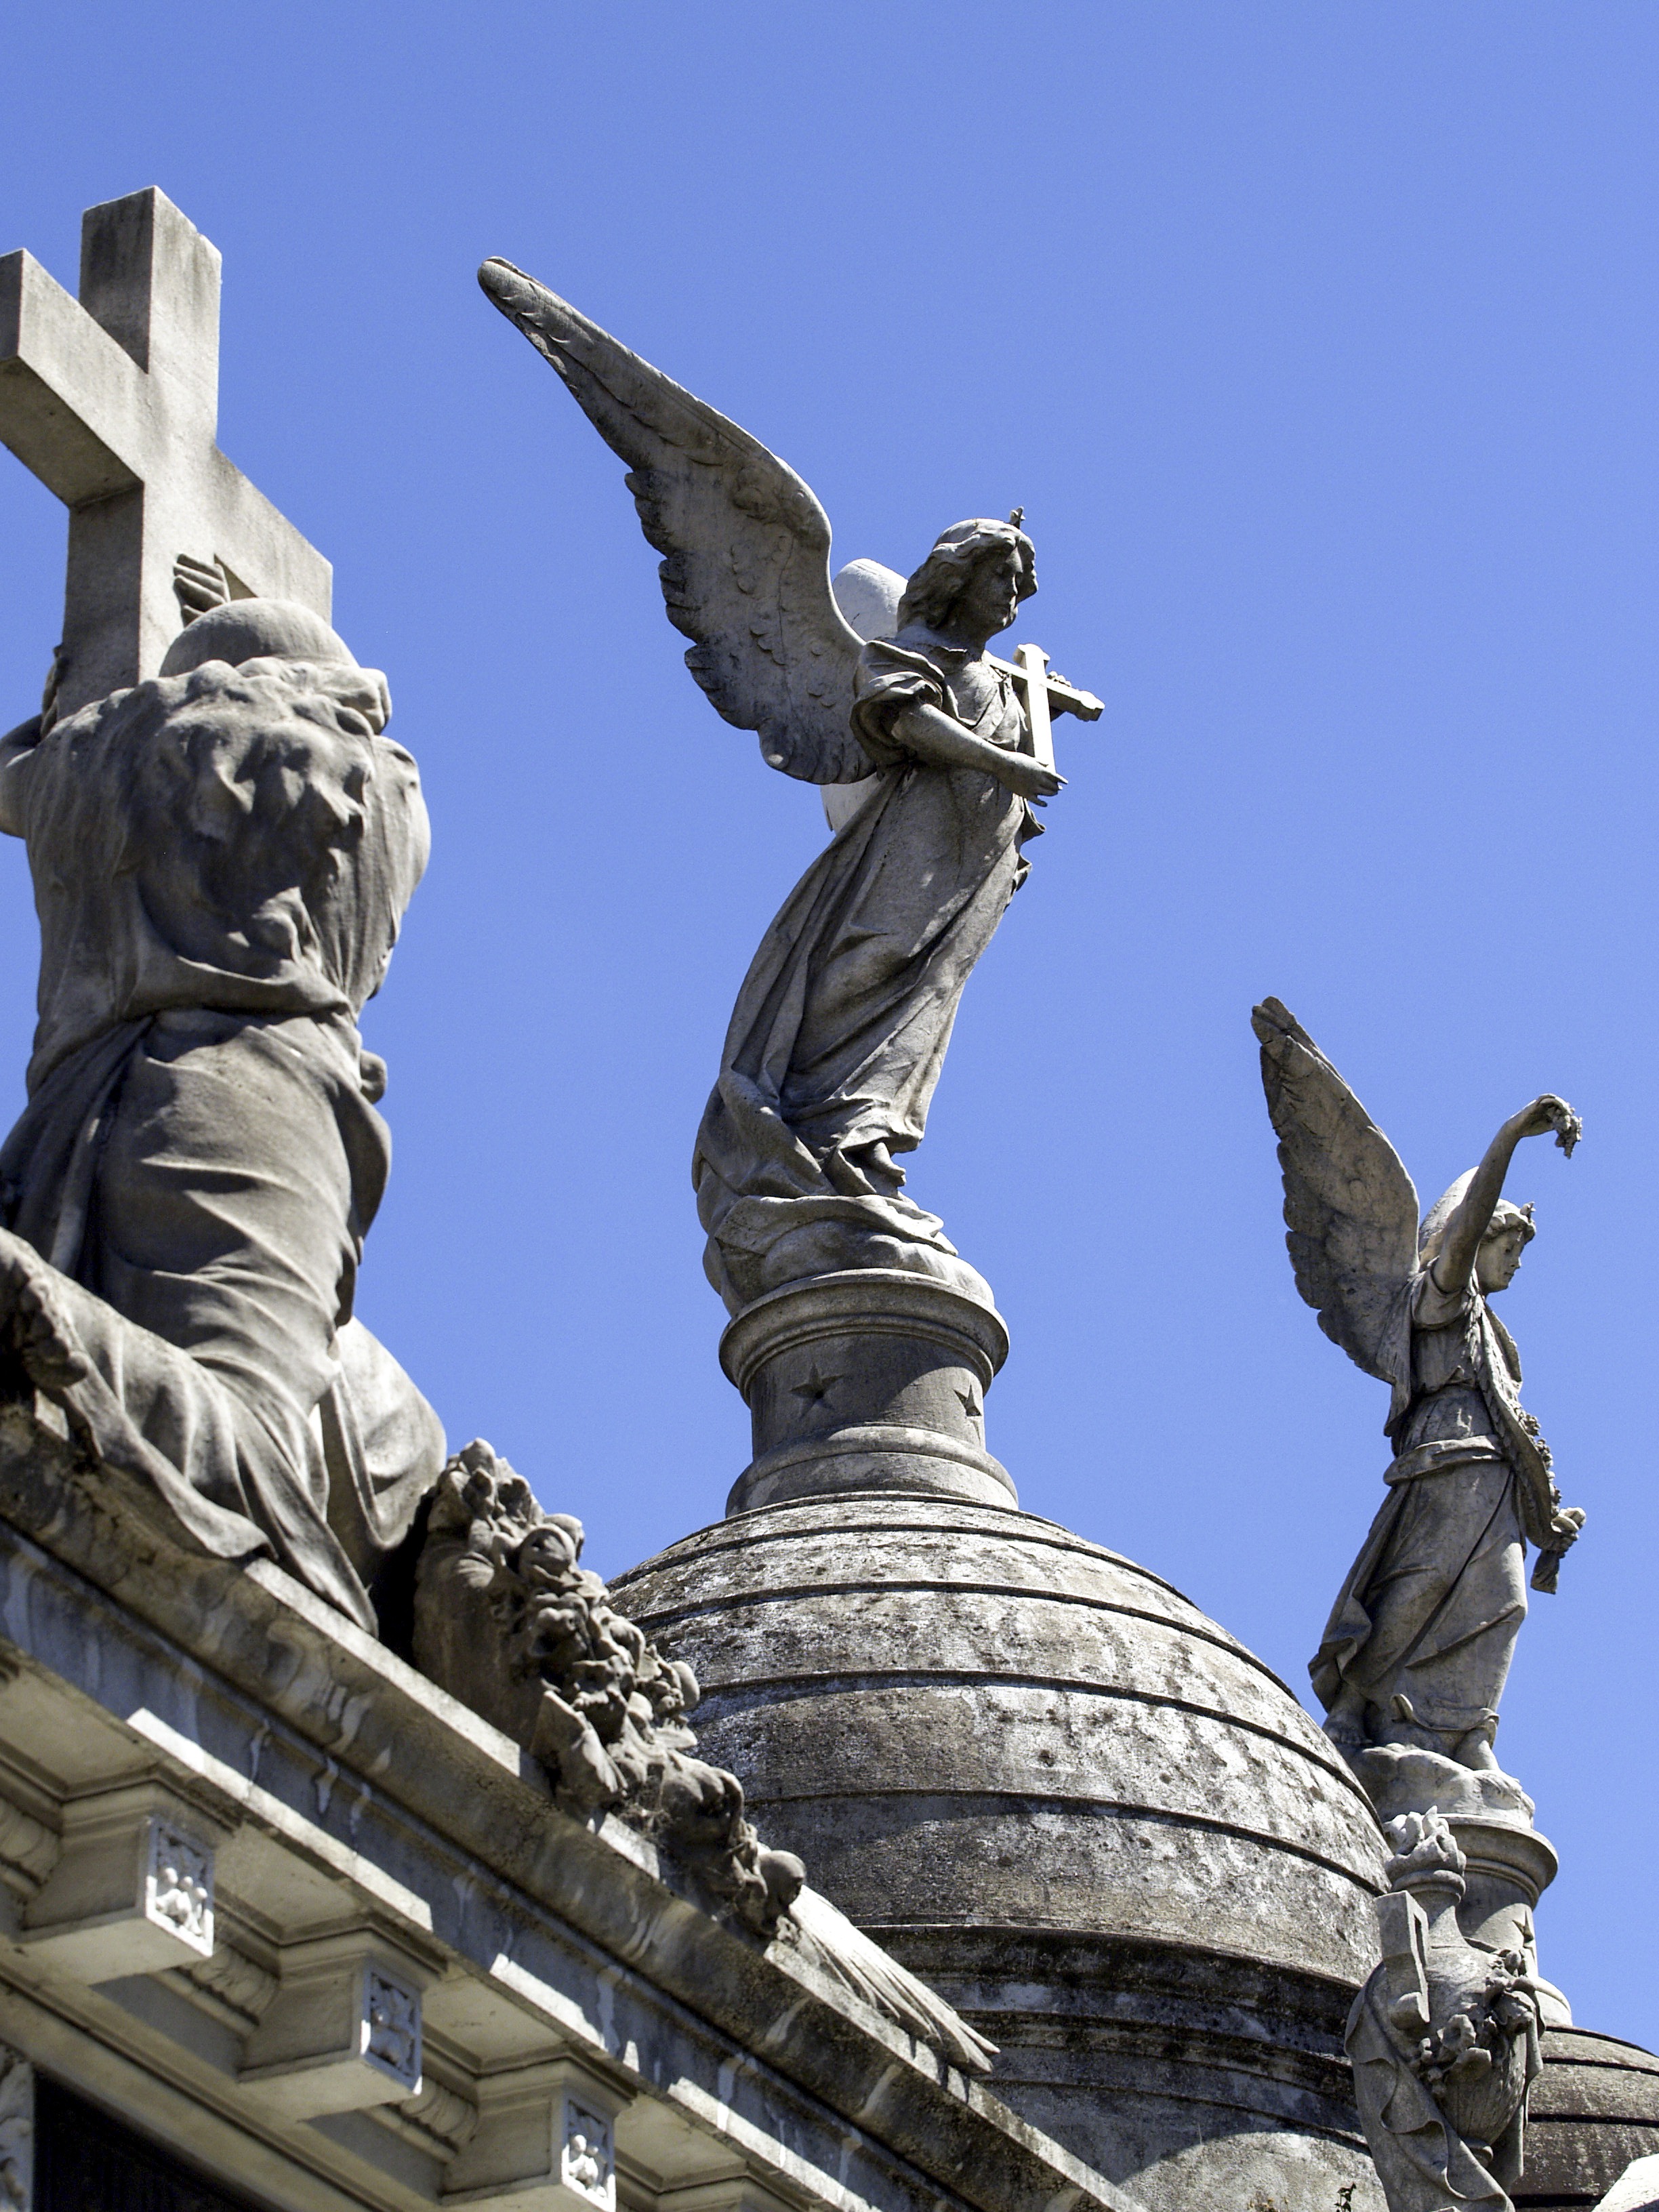
sky, monument, statue, memory, cemetery, tombstone, death, gargoyle, sculpture, memorial, angel, art, argentina, graves, mausoleum, remembering, stone sculpture, buenos aires, grave yard